Bankhead House (Jasper, Alabama)

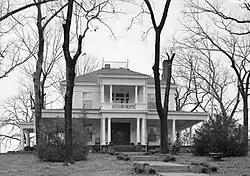
The Bankhead House in 1993.

The Bankhead House, also known as Sunset and the John Hollis Bankhead House, is a historic mansion in Jasper, Walker County, Alabama. It was added to the National Register of Historic Places on June 18, 1973.